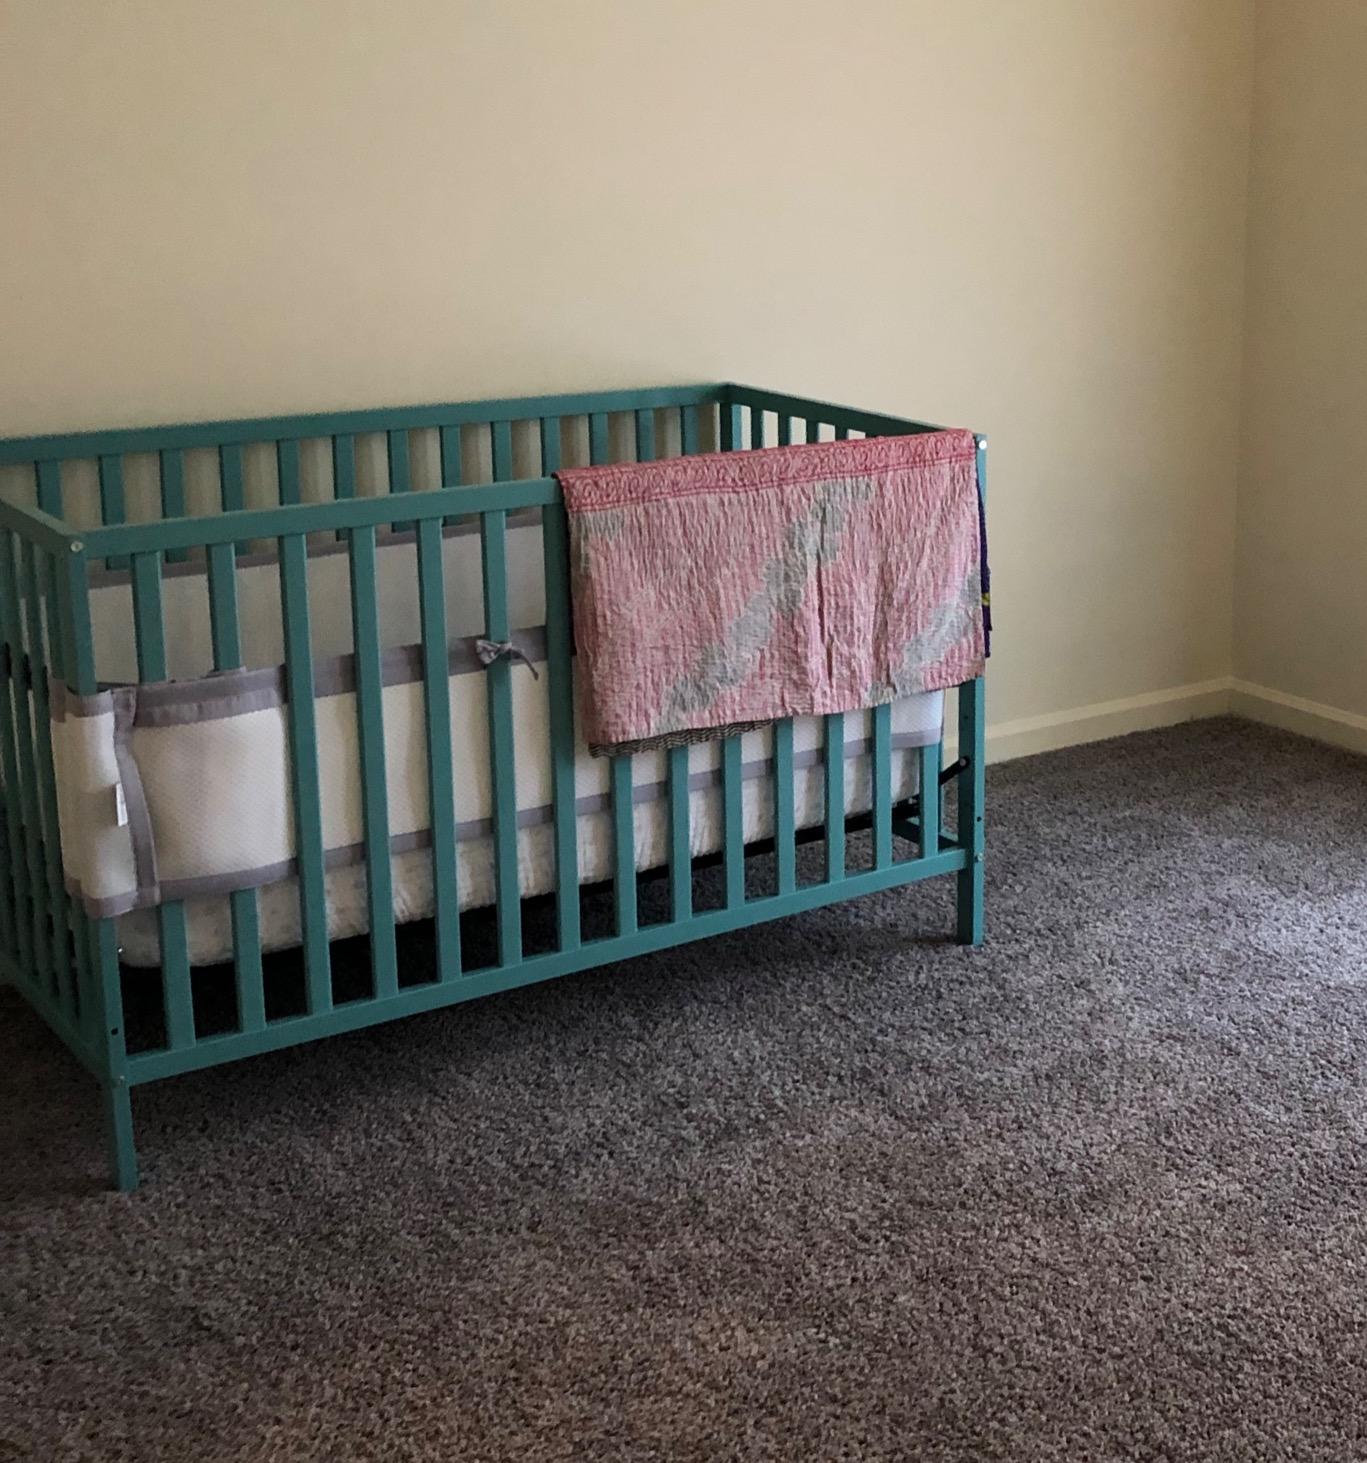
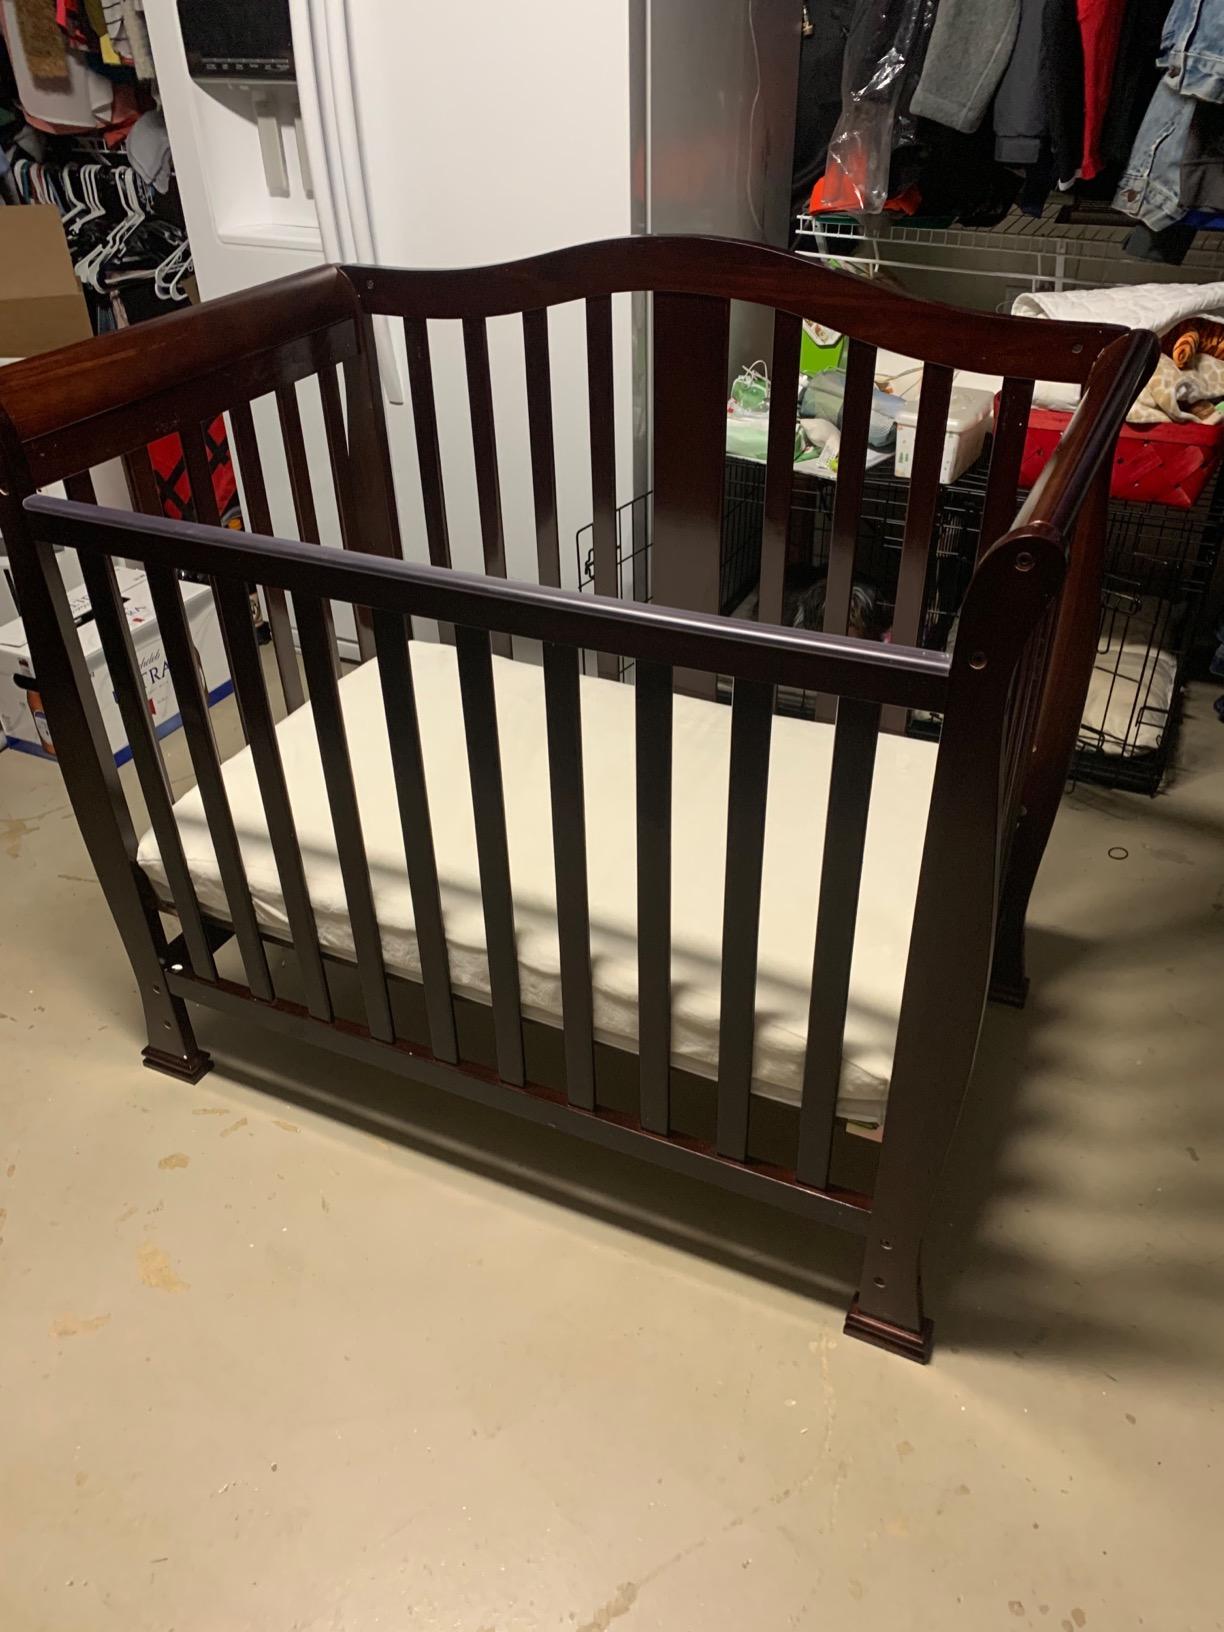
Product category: products_crib
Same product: no